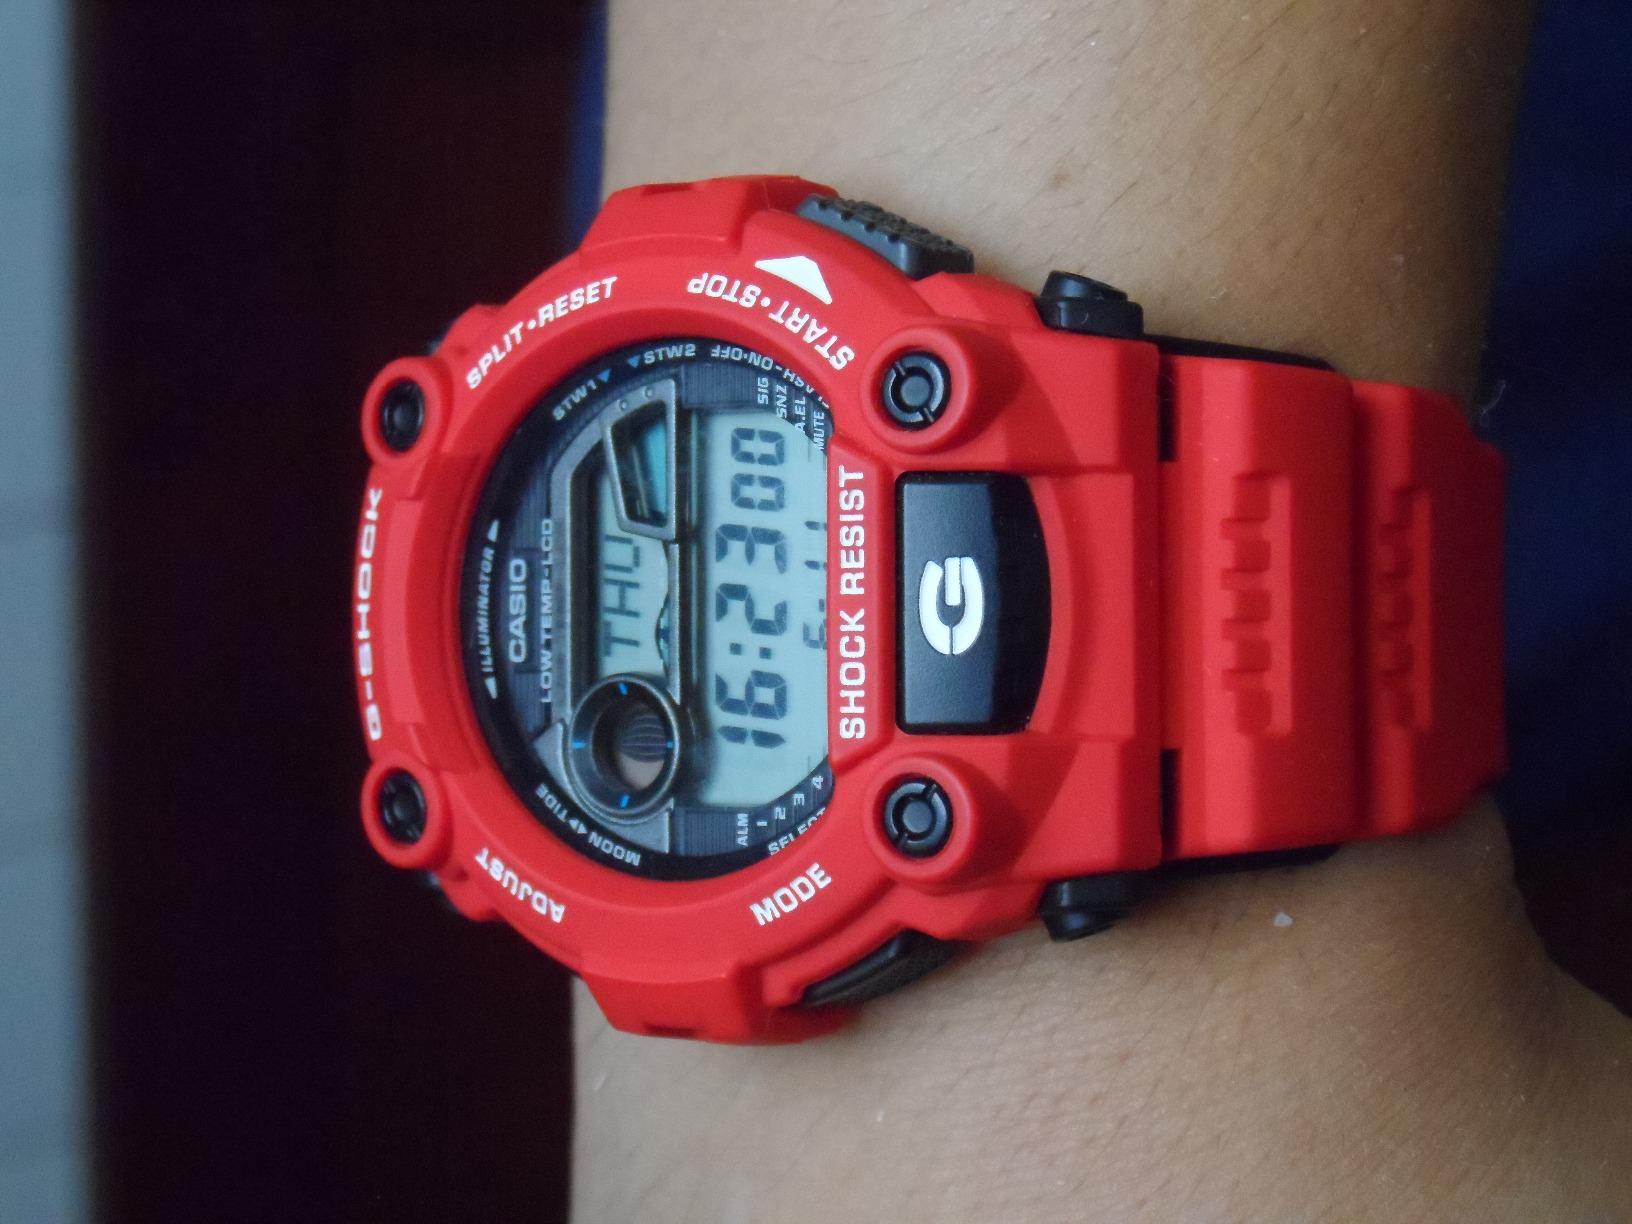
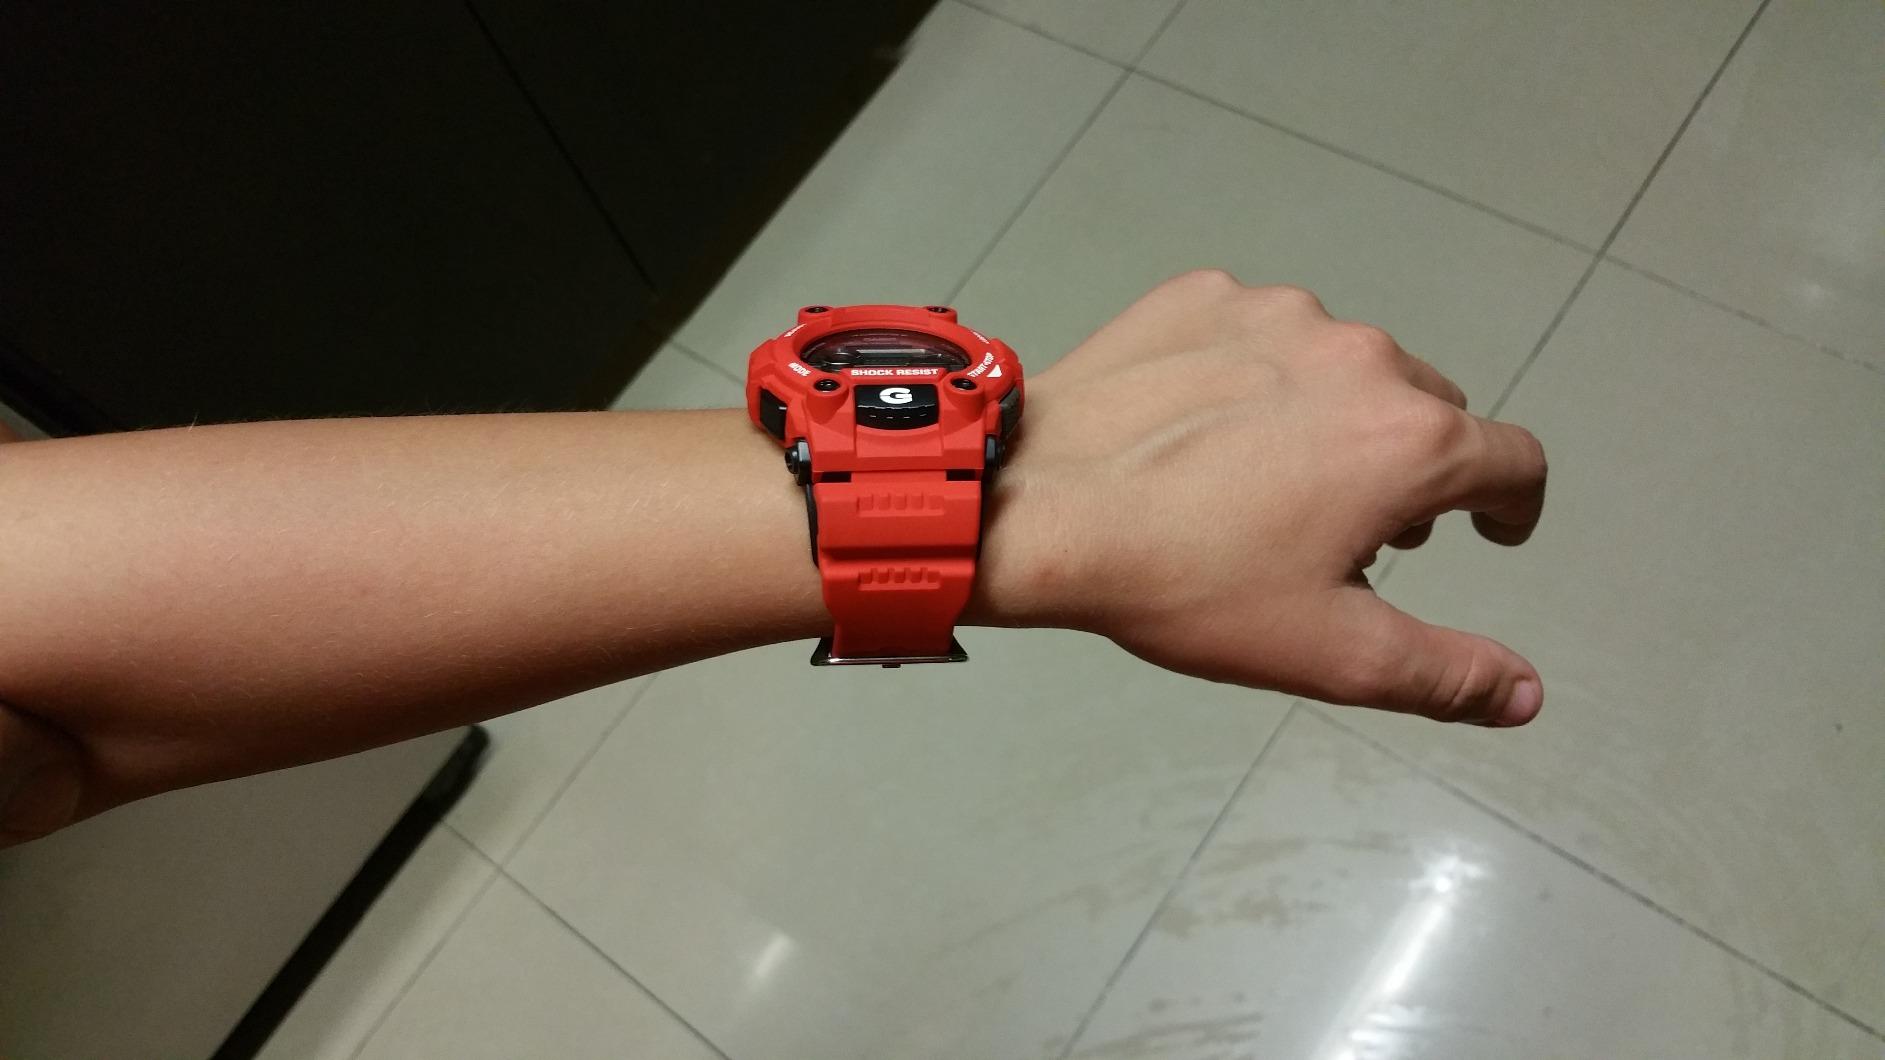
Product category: accessories_watch
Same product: yes